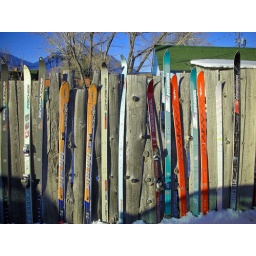
Innovative owner interspersed old skis with the wooden boards of his fence creating a rainbow of color in Jackson Hole.